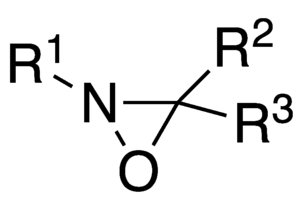
Les oxaziridines sont une classe de composés organiques hétérocycliques à trois atomes, contenant un atome de carbone, un atome d'azote et un atome d'oxygène. L'oxaziridine CH₂NHO est aussi le composé parent du groupe fonctionnel.